Jacob Little

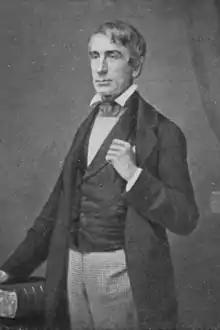
"He was a tall slight man, with a stoop, quick in his movements...his mobility of expression was so extreme that the very shape of his features actually changed with his emotions."

Jacob Little (March 17, 1794 – March 28, 1865) was an early 19th-century Wall Street investor and the first and one of the greatest speculators in the history of the stock market, known at the time as the "Great Bear of Wall Street". Little was born in Newburyport, Massachusetts, and moved to New York City in 1817, first clerking for Jacob Barker; he then opened his own establishment in 1822, and finally his own brokerage in 1834. A market pessimist, Little made his wealth "bearing stocks", at turns short selling various companies and at others cornering markets to extract profits from other short sellers. Through his great financial foresight Little amassed an enormous fortune, becoming one of the richest men in America and one of the leading financiers on Wall Street in the 1830s and 1840s, but his speculative activities irritated his peers and earned him few admirers. Little lost and remade his legendary fortune multiple times before losing it for good in 1857; although a great many owed him enormous debts, he was a generous creditor and never collected them, and at his deathbed in 1865 Little was penniless. Although well-known on the stock market in his time, he was quickly forgotten after his death, and today has been relegated to relative obscurity.